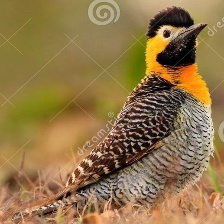
Species: CAMPO FLICKER
Scientific name: COLAPTES CAMPESTRIS